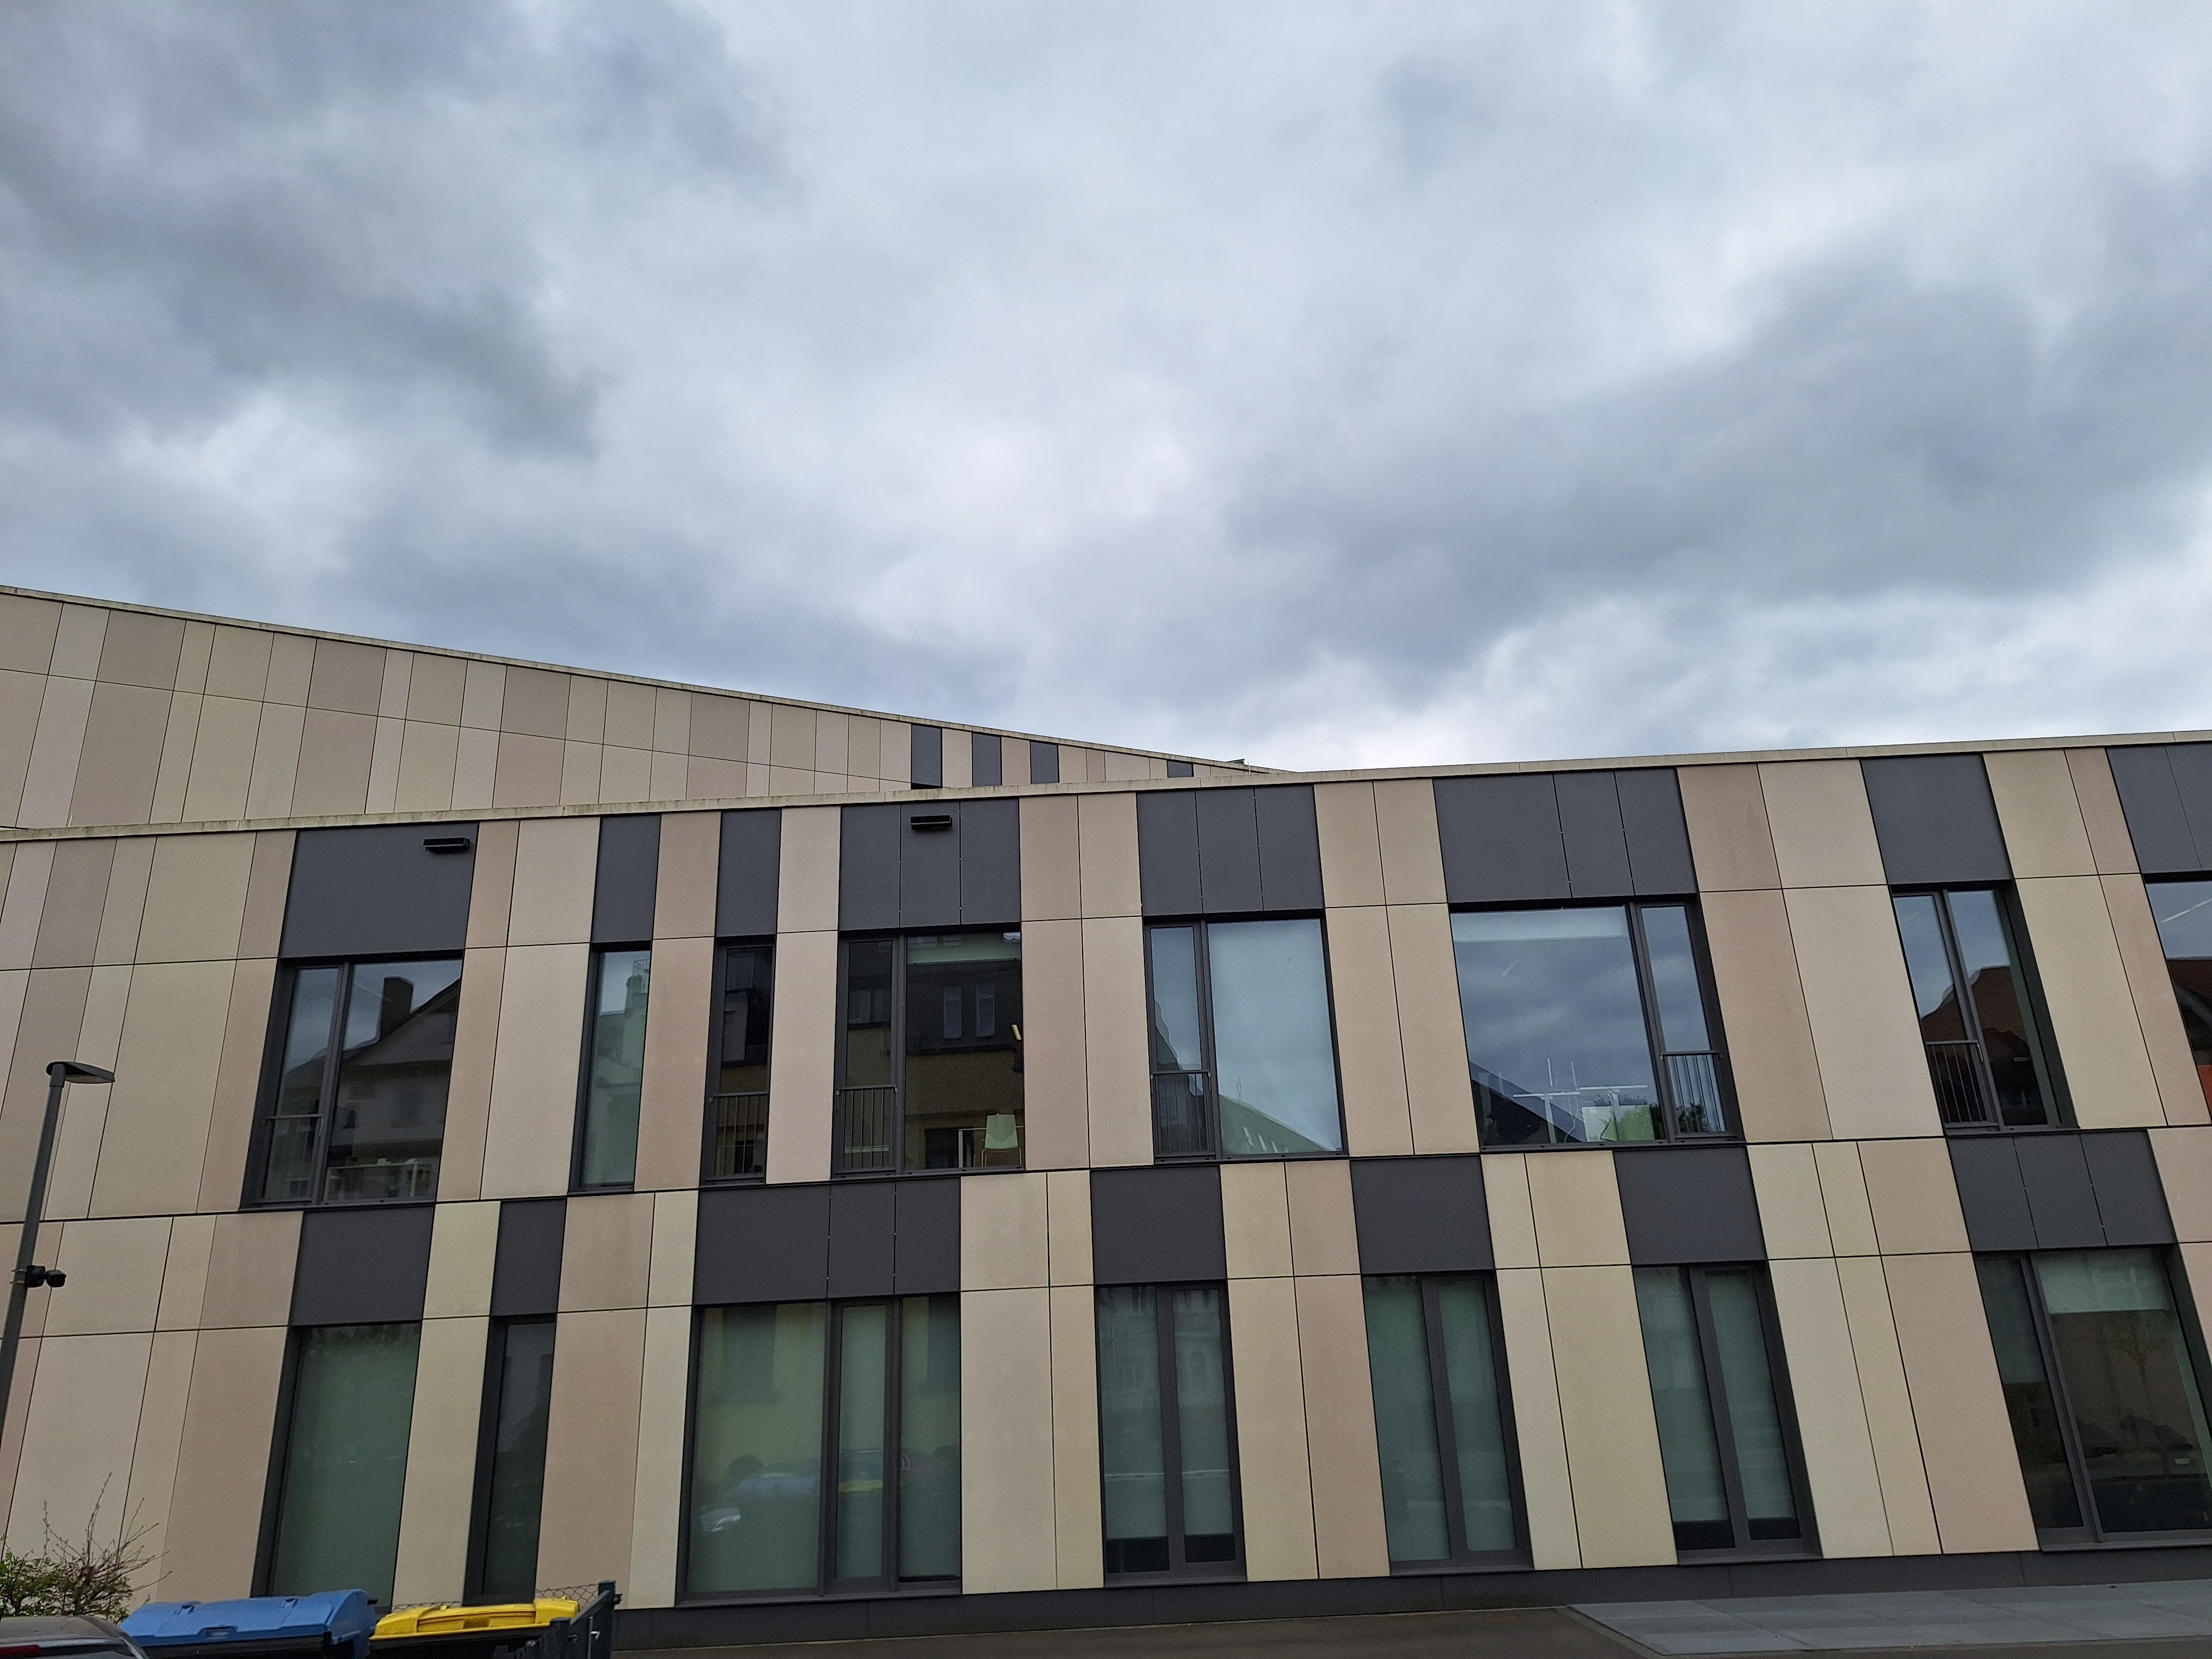
Building: Deutschhausstraße 17A